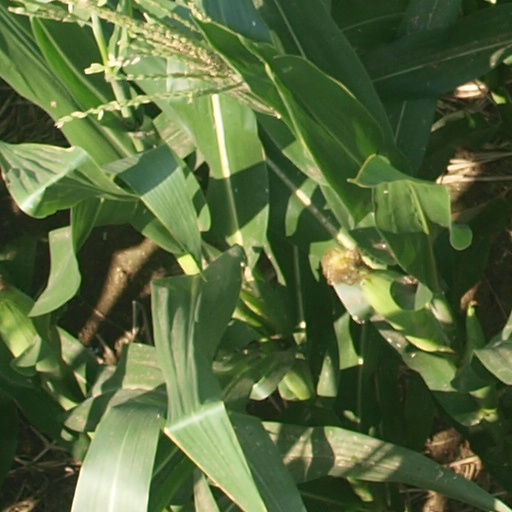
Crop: maize; corn